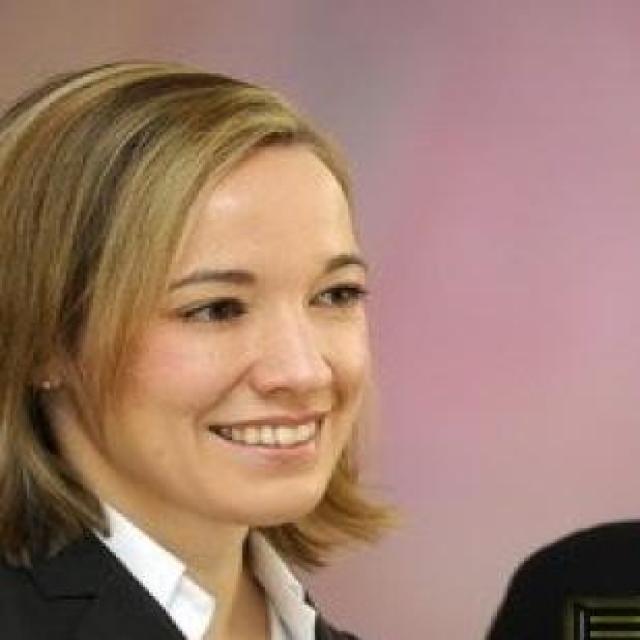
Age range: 21-44